Calvary Episcopal Church (Pittsburgh)

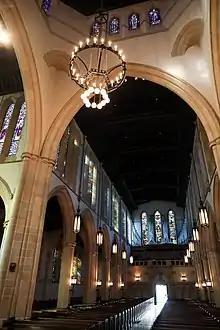
Calvary West View

At the turn of the twentieth century, East Liberty's demographics began to change and the challenges of neighborhood decline caused Calvary congregation to consider relocation. In December 1904, the Calvary Vestry met to consider the sale of the Penn Avenue church and the construction of a new, larger structure. The decision to move was not an easy one. Although traffic noise from Penn Avenue and the Pennsylvania Railroad made the second location less desirable, church members felt great affection for their second church building. In early 1905, parishioners agreed to sell the second church property and authorize the purchase of a property on the northeast corner of Shady Avenue and Walnut Street for the new church.